Coandă-1910

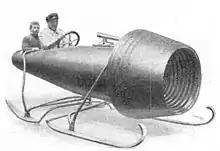
The 1910 Coandă engine design was also used on a sledge designed for Grand Duke Cyril of Russia.

The additional turbo-propulseur patent application 13.502, dated 3 December 1910, was implemented on a double-seat motorised sled commissioned by Cyril Vladimirovich, Grand Duke of Russia. With the help of Despujols, a boat maker, and the motor manufacturer Gregoire, Coandă supervised the building of a motor sled, powered by a 30 hp (22 kW) Gregoire engine driving the turbo-propulseur. The sledge was blessed by Russian Orthodox priests at the Despujols plant near Paris on 2 December 1910. Starting the next day, it was exhibited for two weeks at the 12th Automobile Salon of France, alongside Gregoire-powered automobiles on the Gregoire stand. A number of automobile and general interest magazines published photographs or sketches of the sledge. A version of Coandă's turbo-propulseur design was shown for the second time in late 1910 at the Grand Palais of Paris. One of the periodicals reported an expected speed of , but no account exists of the sledge being tested.